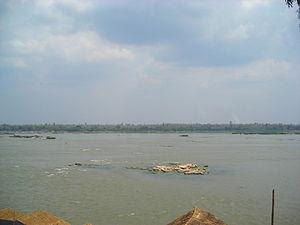
Garra cambodgiensis est une espèce de poisson appartenant à la famille des Cyprinidae. On le retrouve en Asie du sud-est, essentiellement dans la zone du Mékong, de la Thaïlande jusqu'à la Péninsule Malaise.